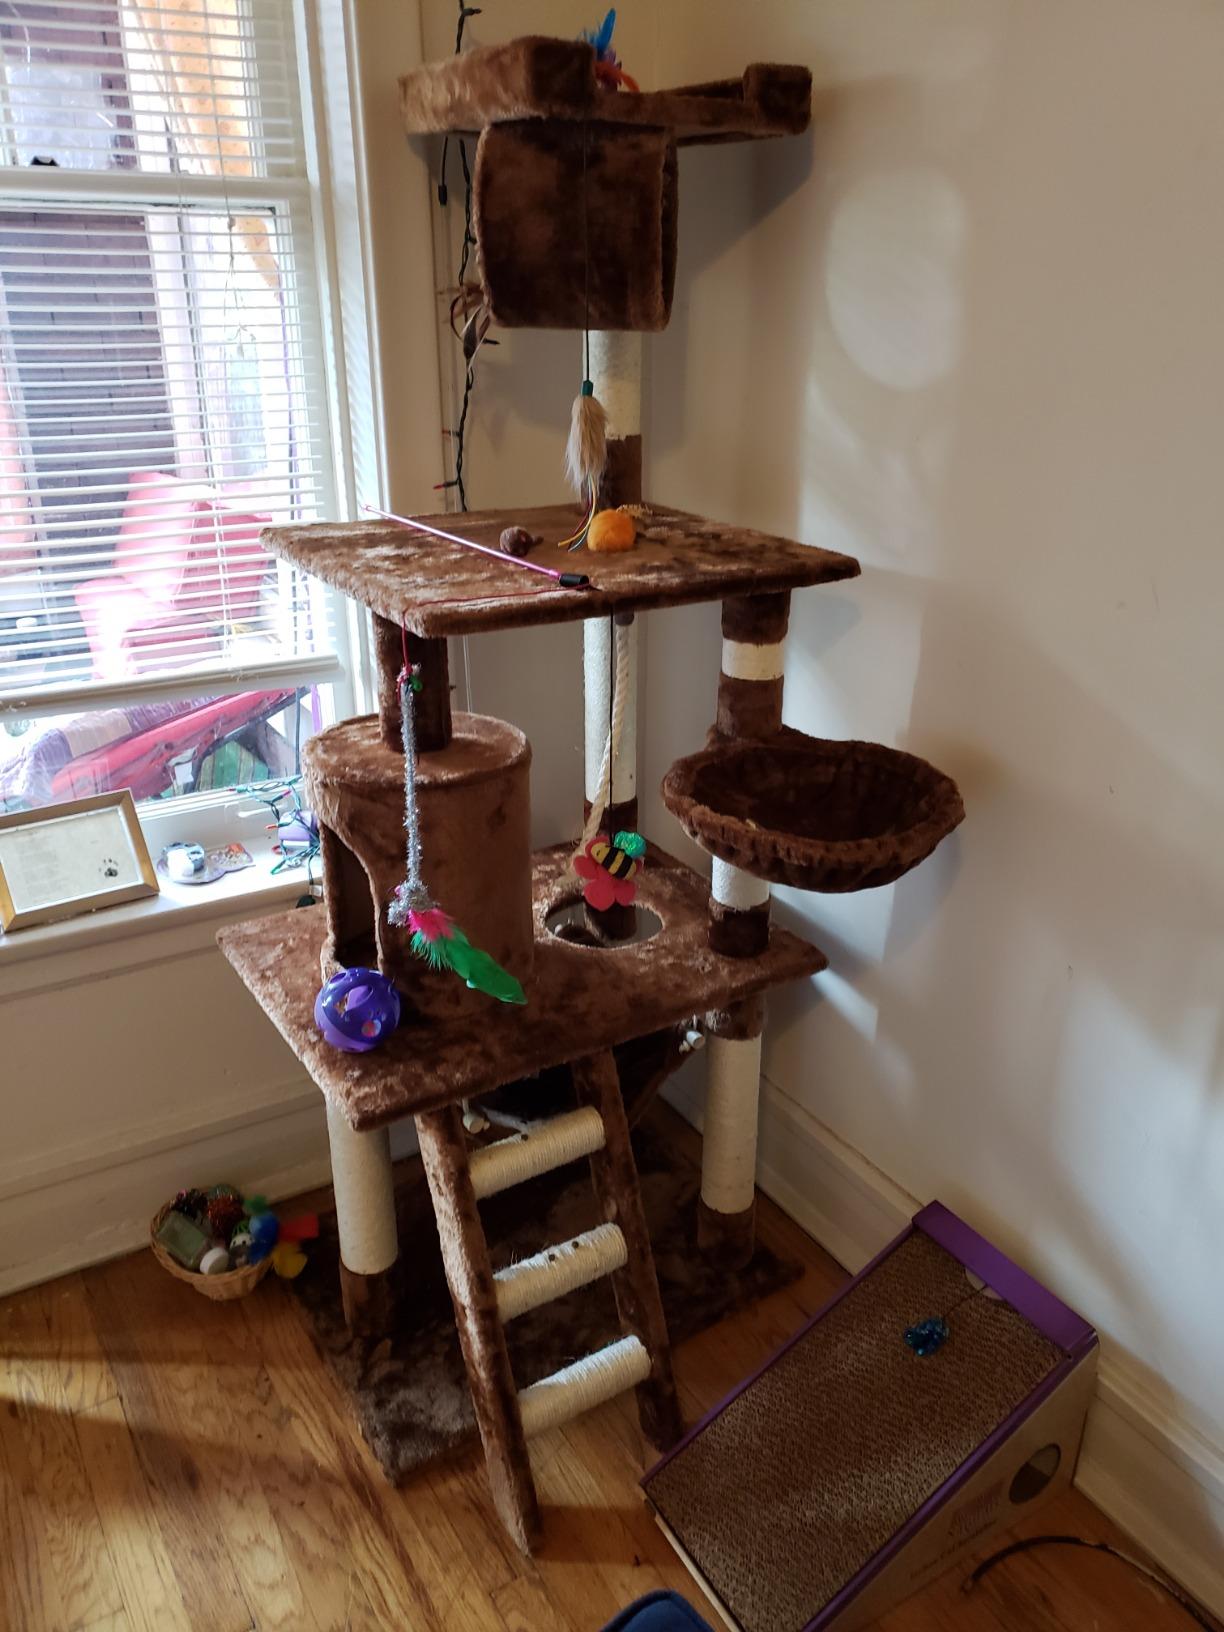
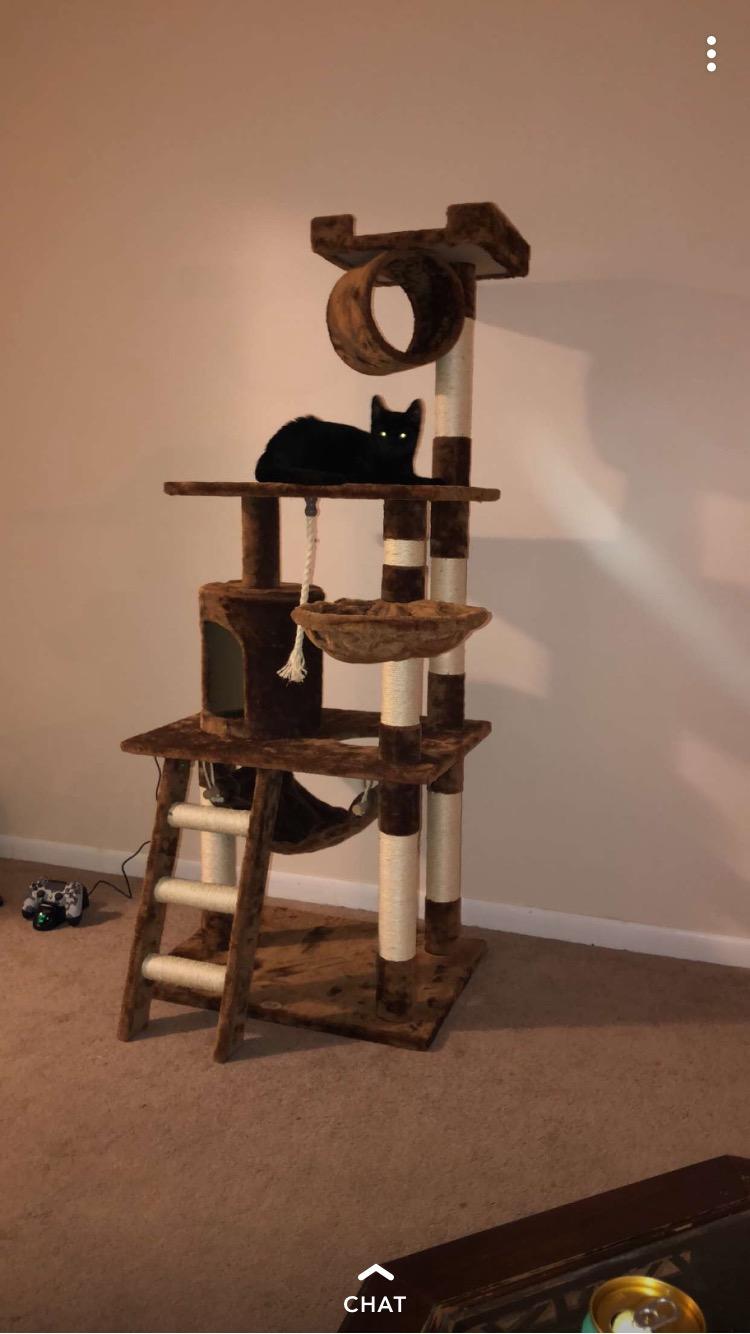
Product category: items_cat tree
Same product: yes